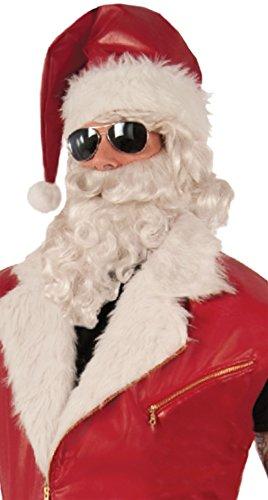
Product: Forum Men's Biker Santa Leather Hat
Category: Clothing, Shoes & Jewelry | Costumes & Accessories | Men | Accessories | Headwear
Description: Biker Santa red faux-leather hat.
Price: $12.27